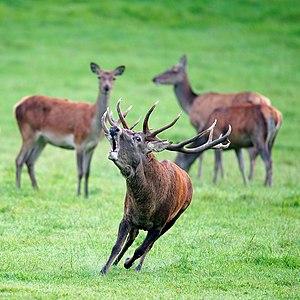
Des cerfs élaphes (Cervus elaphus), photographiés dans la forêt de Freyr, près de Han-sur-Lesse, en Belgique. Македонски: Обичен елен (Cervus elaphus) во Белгија. Русский: Благородный олень (Cervus elaphus). Бельгия.
Le cerf dans la culture est présent dans de nombreux récits, contes ou légendes, chez tous les peuples qui l'ont côtoyé ou chassé depuis la préhistoire. Il a donc joué un rôle important du Maghreb, de l'Europe, de l'Asie et via le Détroit de Béring, de l'Amérique du Nord. Ce sont les bois qui ornent son front qui en ont fait un animal mythique par leur majesté et leur renouvellement périodique considéré comme un symbole de fertilité, de la mort et de la renaissance. La puissance de son brame et le caractère tumultueux de ses amours s'ajoutent au mythe et témoignent du renouvellement continu de la vie dans de nombreuses traditions religieuses. Ce fut l'un des animaux les plus représentés de la Préhistoire, à l'Antiquité puis au cours du Moyen Âge dans les miniatures et enluminures ornant une grande partie des livres et traités de chasse lui ont été consacrés.